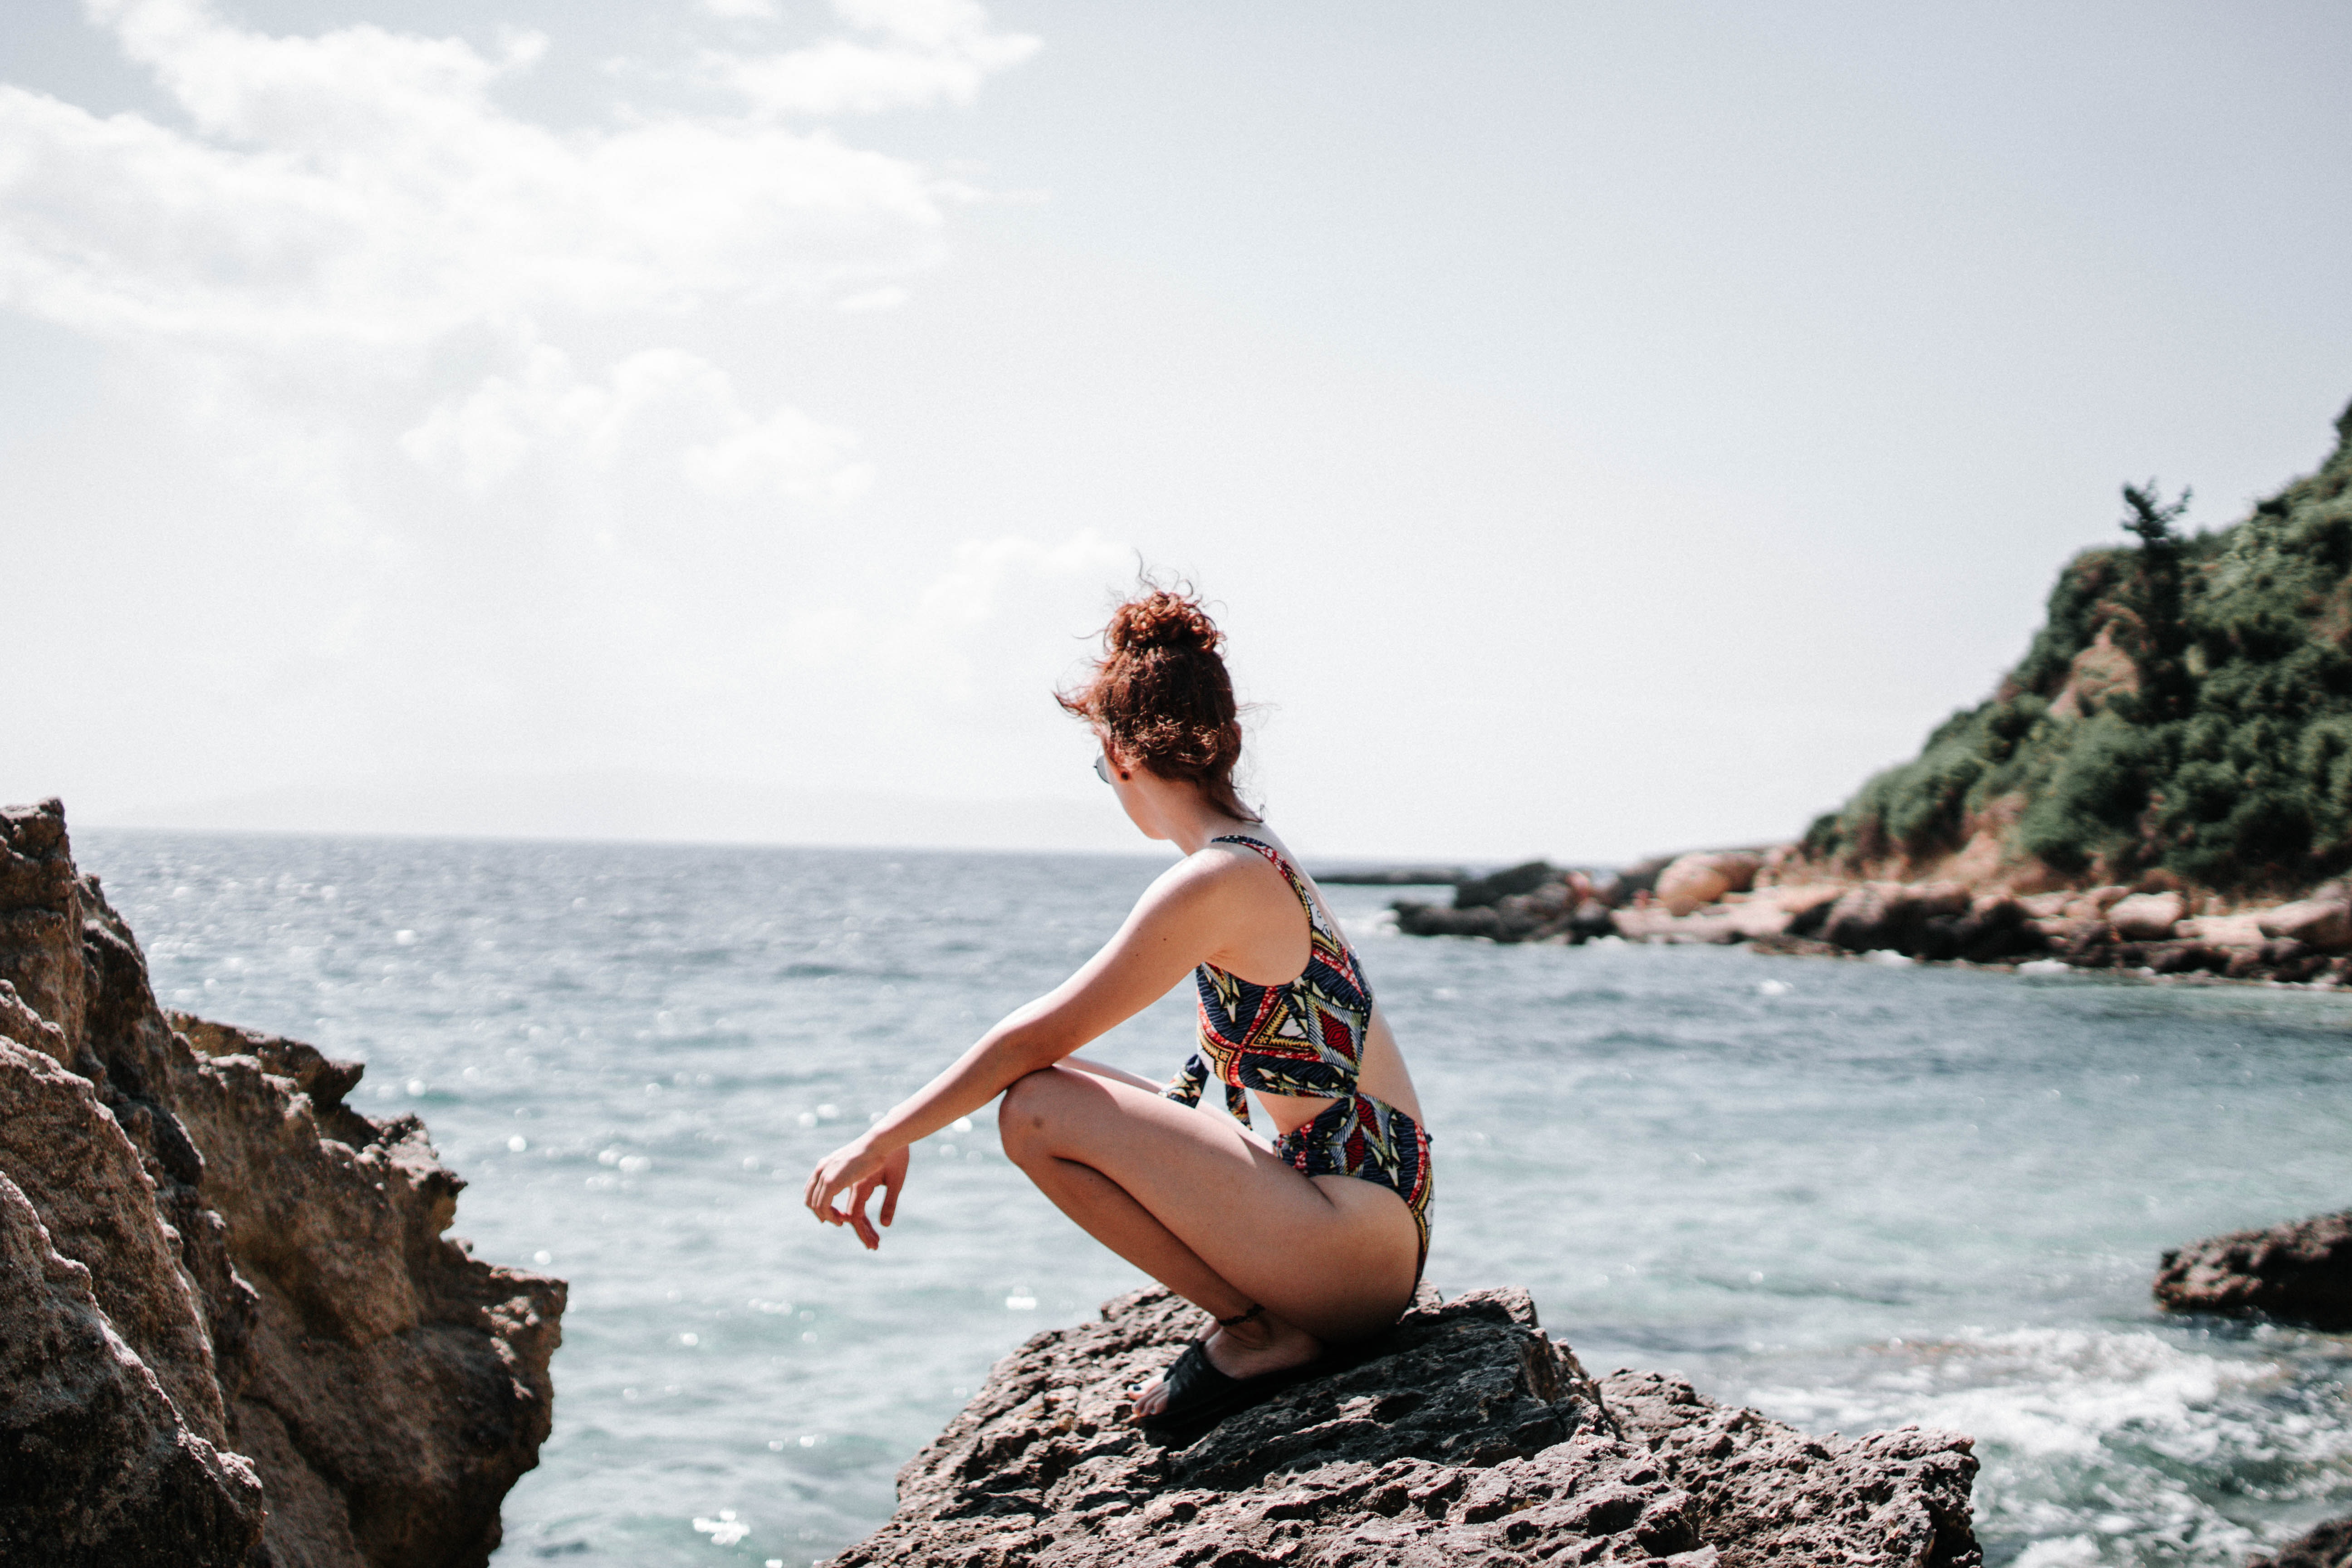
photograph, sea, water, ocean, rock, sky, beauty, vacation, beach, coast, summer, fun, photography, bikini, leg, coastal and oceanic landforms, sitting, shore, cliff, terrain, long hair, tropics, sunlight, black hair, model, wave, happy, leisure, wind wave, swimwear, photo shoot, horizon, dress, brown hair, bay, tourism